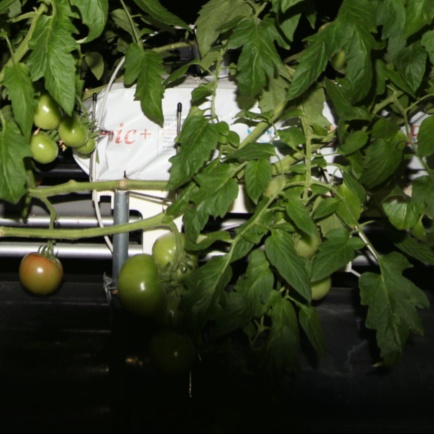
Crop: tomato